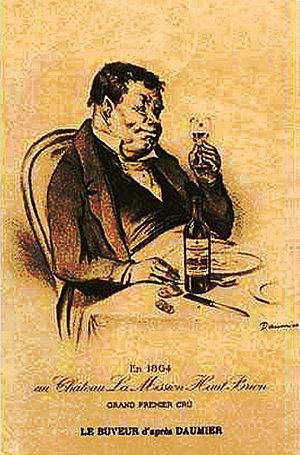
Le buveur d'Honoré Daumier 1864
Le château La Mission Haut-Brion est un domaine viticole situé à Talence en Gironde. Situé en AOC pessac-léognan, il est classé grand cru dans le classement des vins de Graves en 1953.